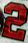
Number: 2